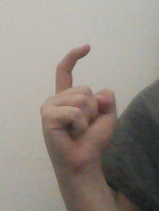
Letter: ra